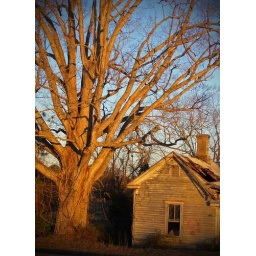
An abandoned farm house with its magnificent oak tree sitting right beside the road to Pinetops.